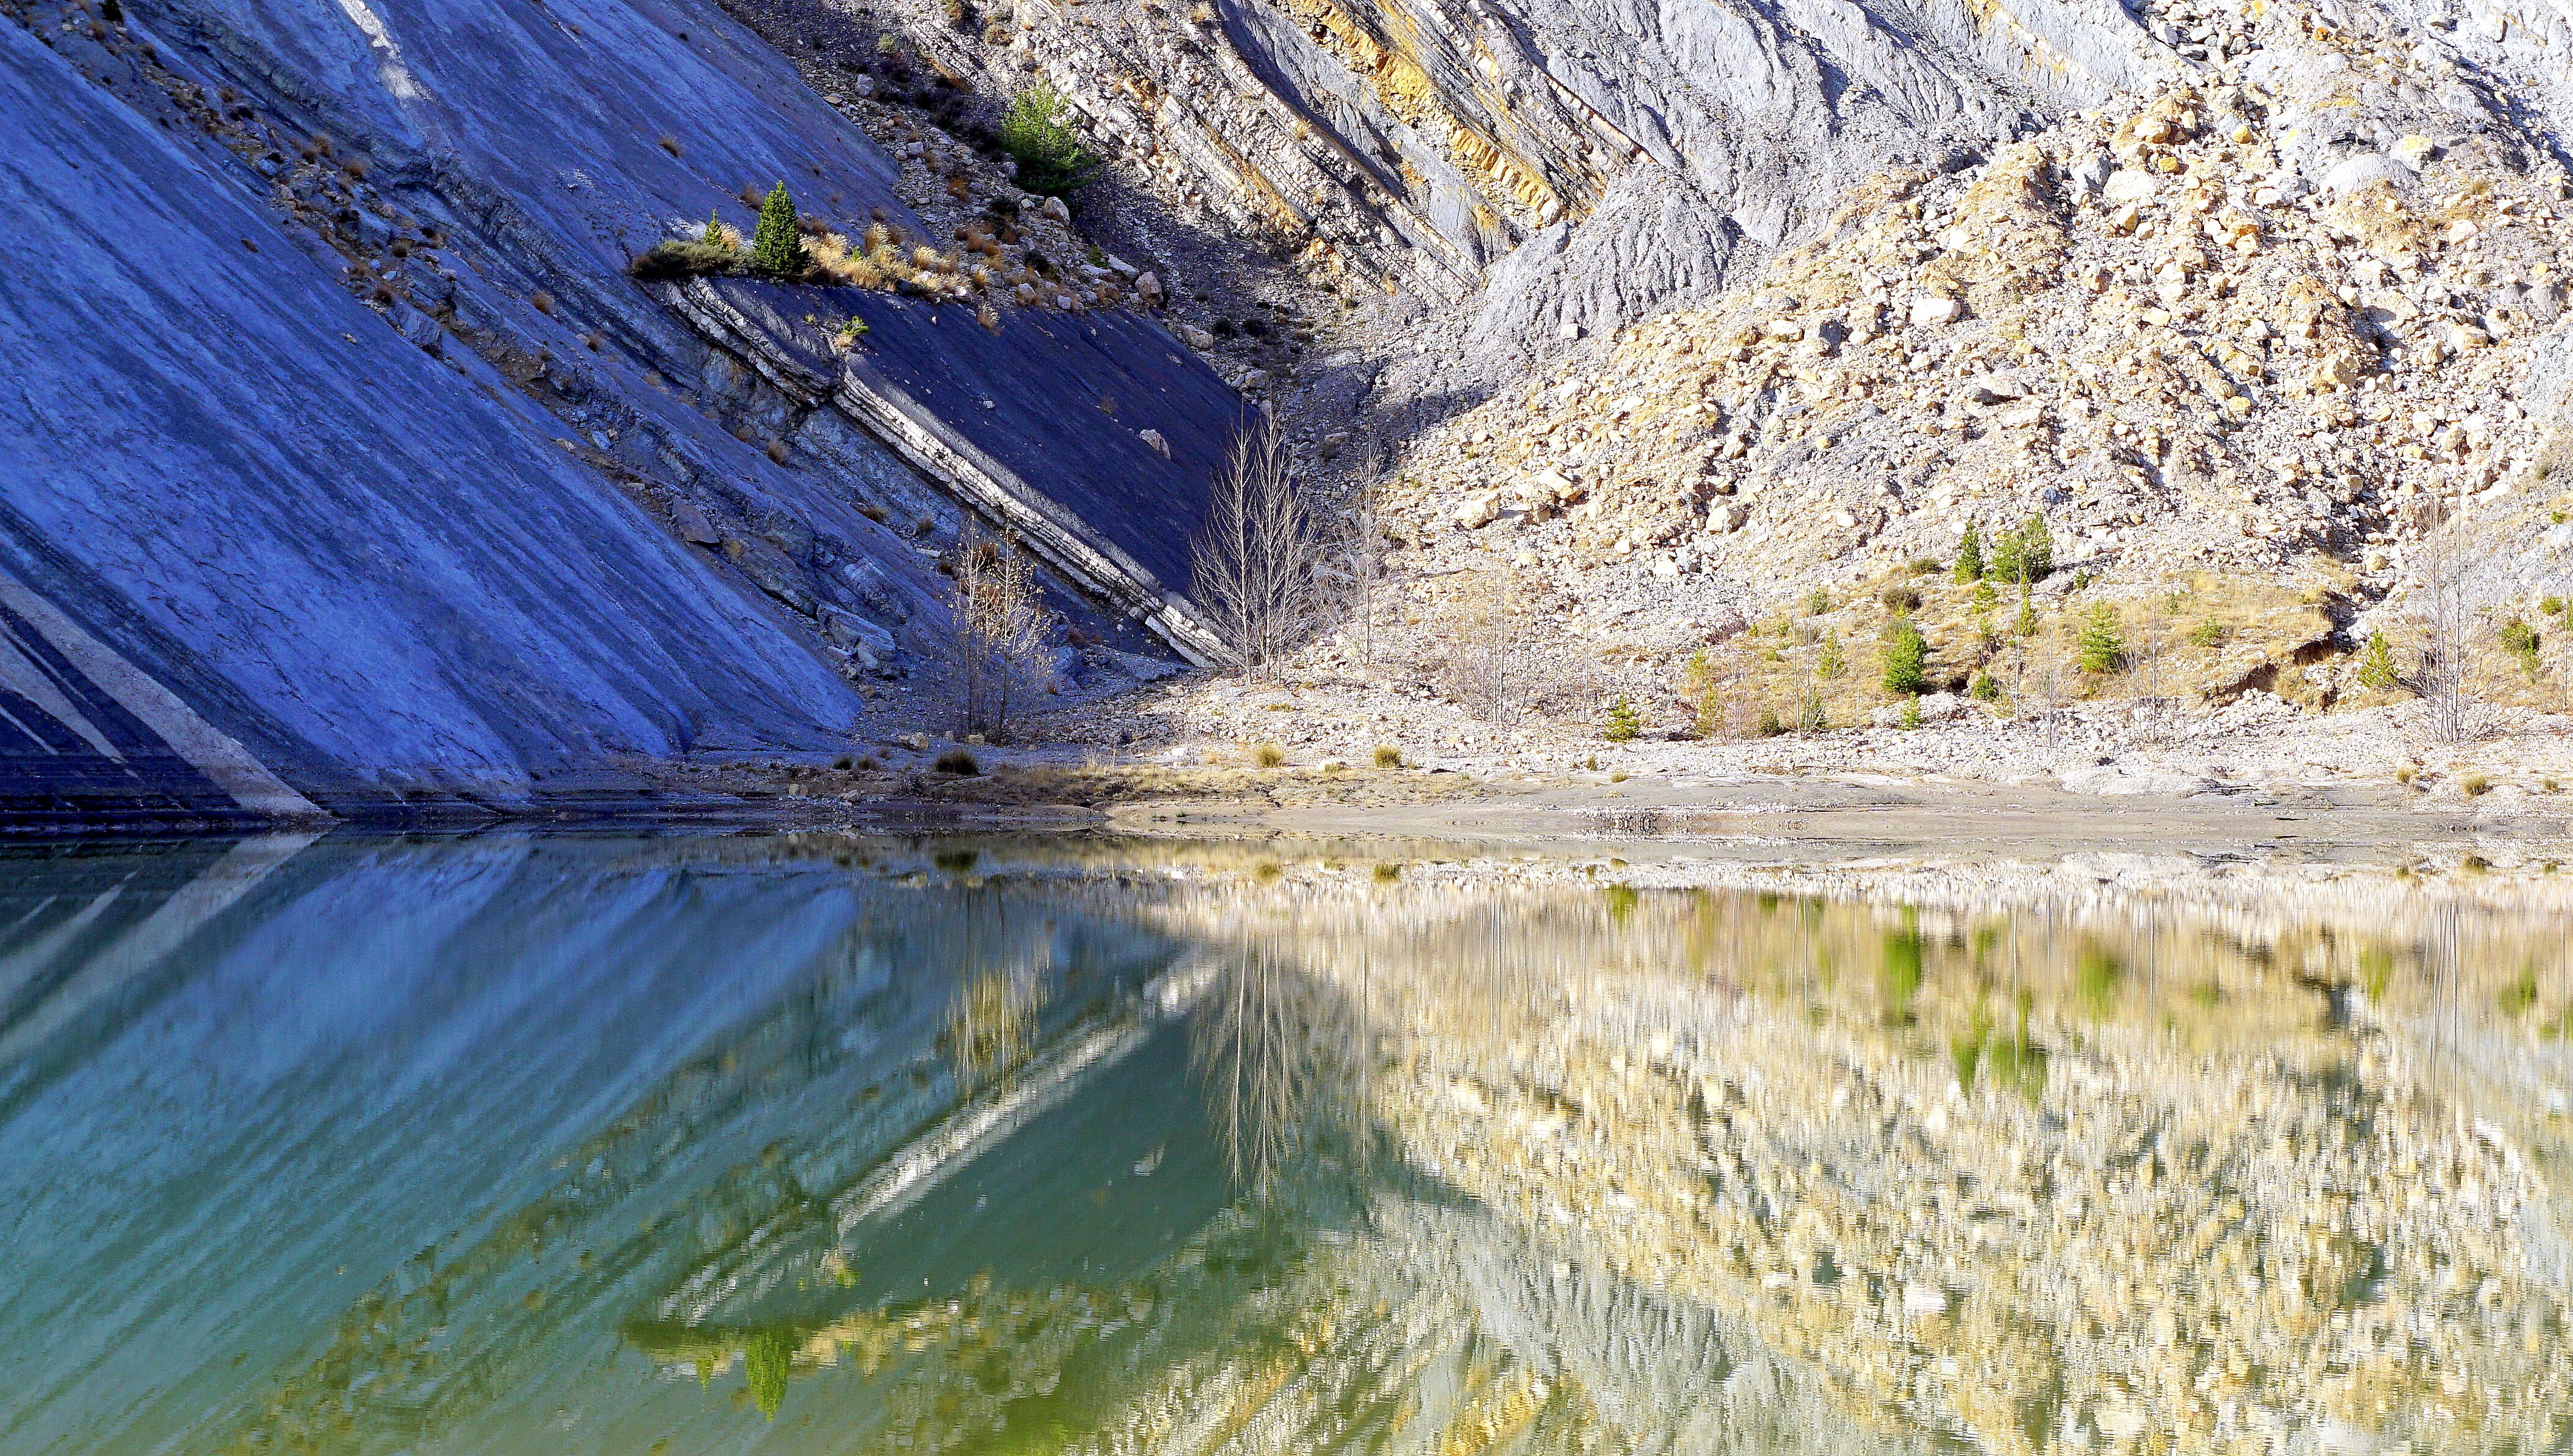
landscape, sea, coast, water, nature, mountain, lake, river, valley, mountain range, cliff, pond, reservoir, terrain, rocks, geology, laguna, wadi, moraine, highlights, vallcebre